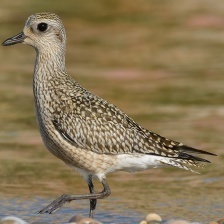
Species: GREY PLOVER
Scientific name: PLUVIALIS SQUATAROLA